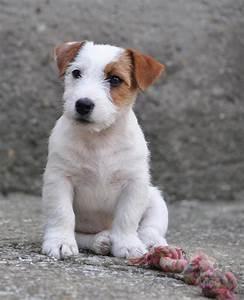
dog